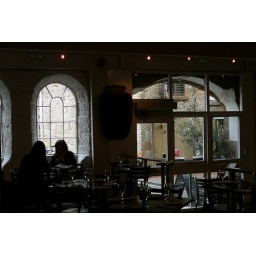
Liked the thickness of the windows in stone building &amp;amp; stone building beyond.